Marzia Ubaldi

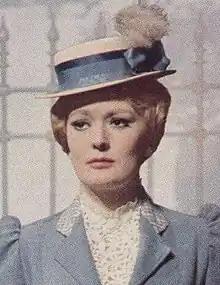
Ubaldi in "La coscienza di Zeno" (1966)

Born in Milan, Ubaldi graduated from the drama school of the Piccolo Teatro, and made her professional stage debut in 1960, in the Giorgio Prosperi's drama "La congiura" directed by Luigi Squarzina. In 1961, she starred in the play "Eva a Go Go dalla parte di lui" alongside Fabrizio De André; in 1966, she eventually was the first to record De André's song "La ballata dell’amore cieco". In 1962, she was directed by Roberto Rossellini in the Beniamino Joppolo's drama "I carabinieri", which was represented at the Festival dei Due Mondi in Spoleto. The same year, she made her film debut in Giorgio Simonelli's "Il medico delle donne".